Project Merlin

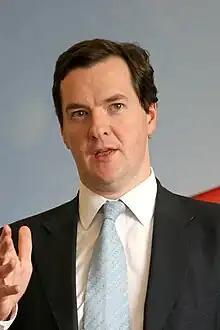
George Osborne, the Chancellor of the Exchequer who announced Project Merlin.

In October 2008, the Labour Government of the UK introduced a bank rescue package as a response to the 2008 financial crisis. The Northern Rock bank had already been nationalised following its collapse in 2007, the government subsequently part-nationalised Bradford & Bingley, Lloyds Banking Group and the Royal Bank of Scotland. The government had been concerned about low levels of bank lending during the recession that followed the banking crisis and had also been critical of high levels of pay and bonuses in the financial sector. In the 2009 Pre-Budget Report, the Labour Chancellor of the Exchequer, Alistair Darling announced a temporary tax on bankers' bonuses, which required banks to pay 50% of all bonuses above £25,000 as a tax. This tax was equivalent to a 33.3% income tax. This tax was temporary and lasted only for one year, but some, including Ed Miliband, the leader of the Labour Party called upon the coalition government to extend this tax as a response to predictions that UK banks would pay out high levels of bonuses in 2011.